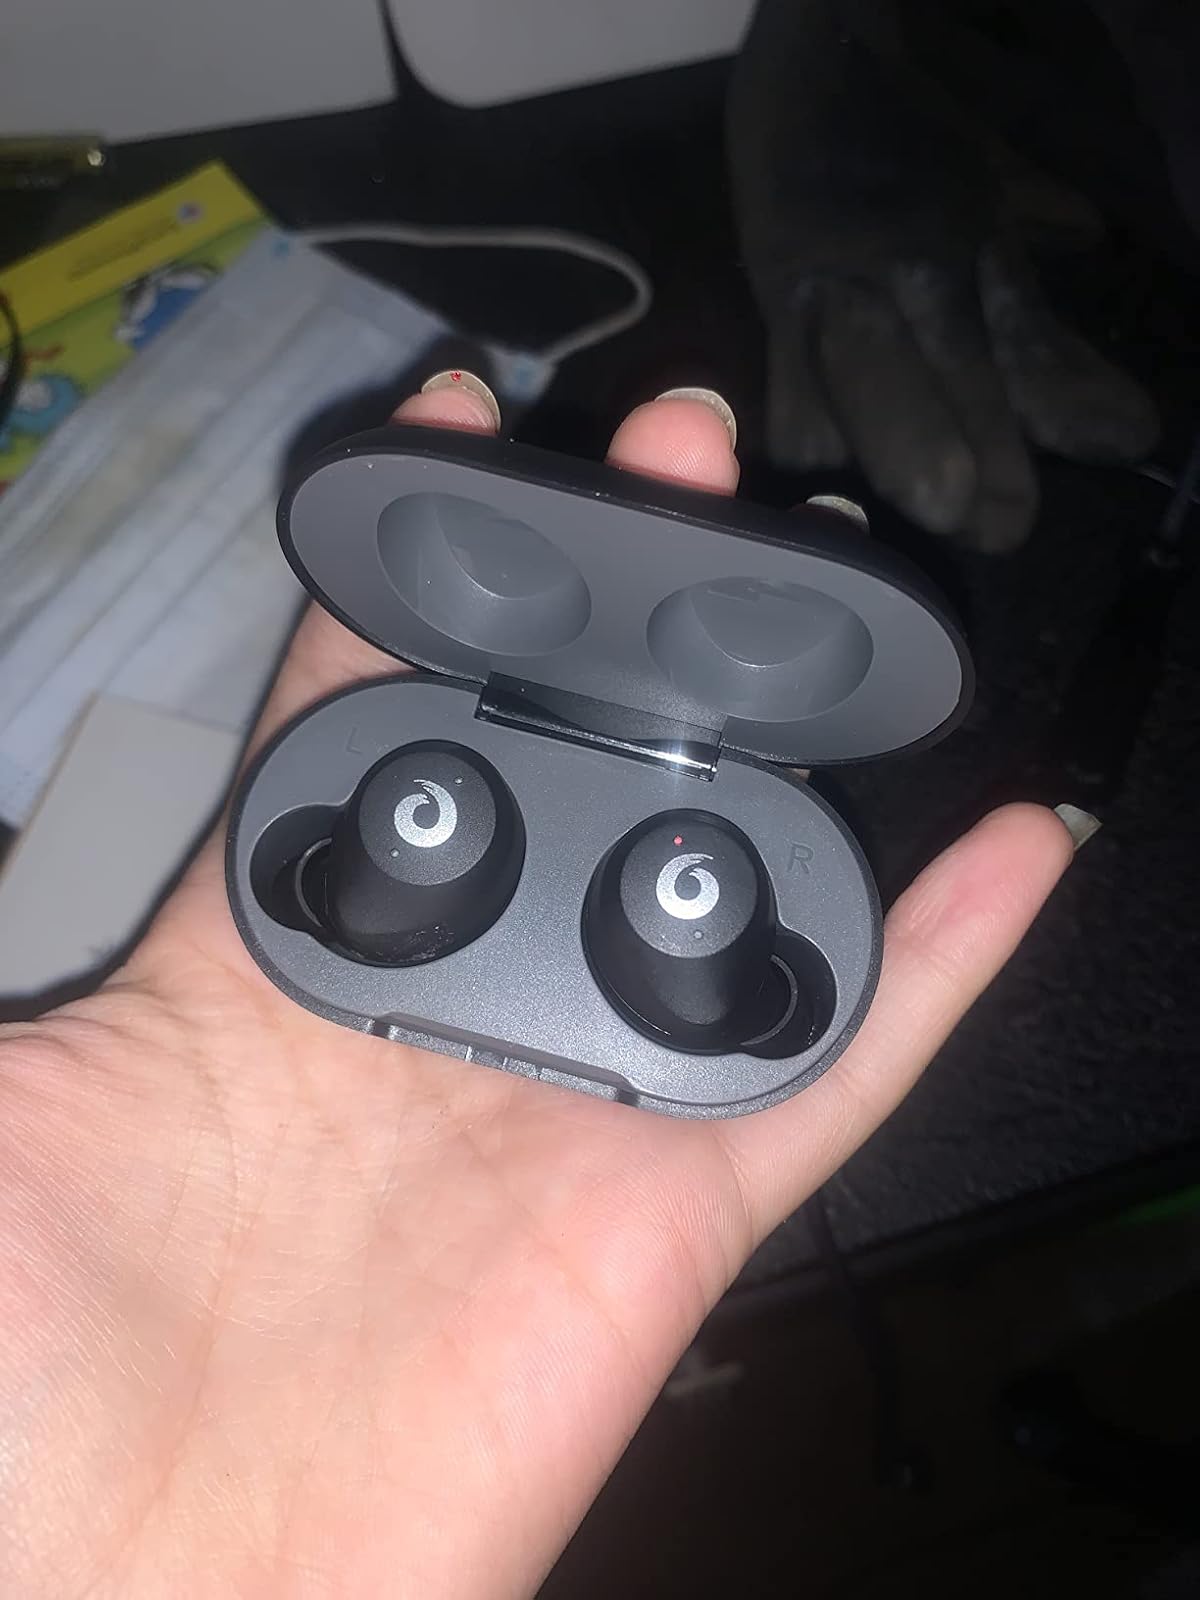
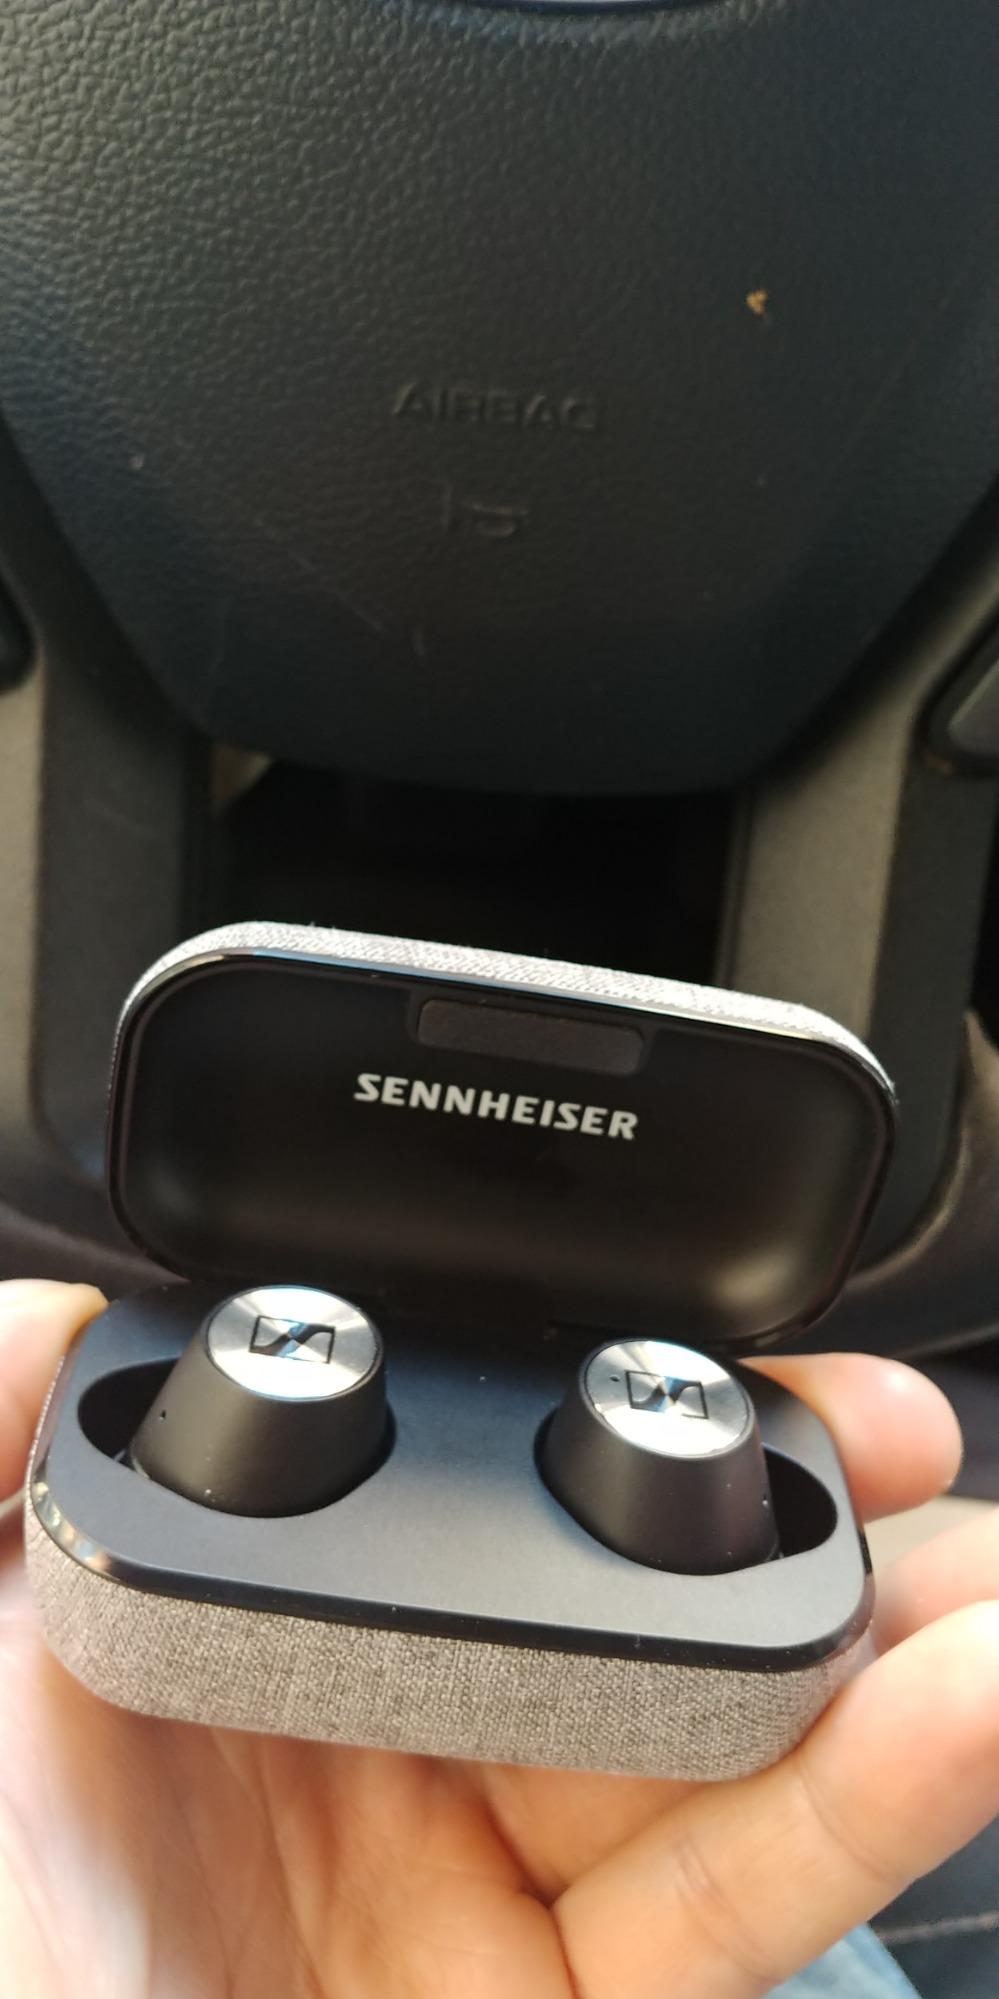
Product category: earbuds
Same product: no